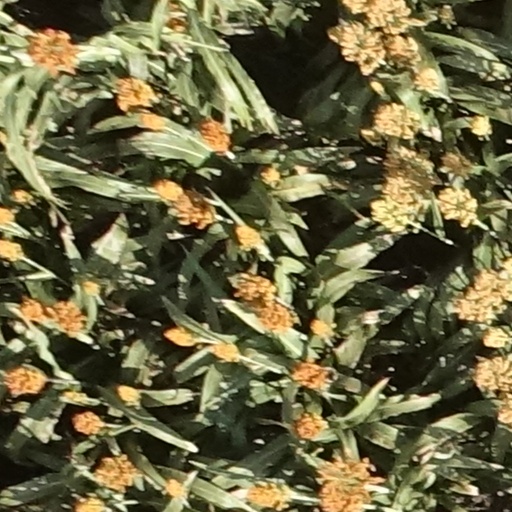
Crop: sorghum